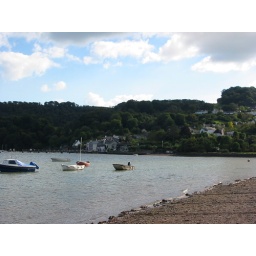
We walked the beach near the Village of Dittisham and watched with interest the activities of various boat owners.